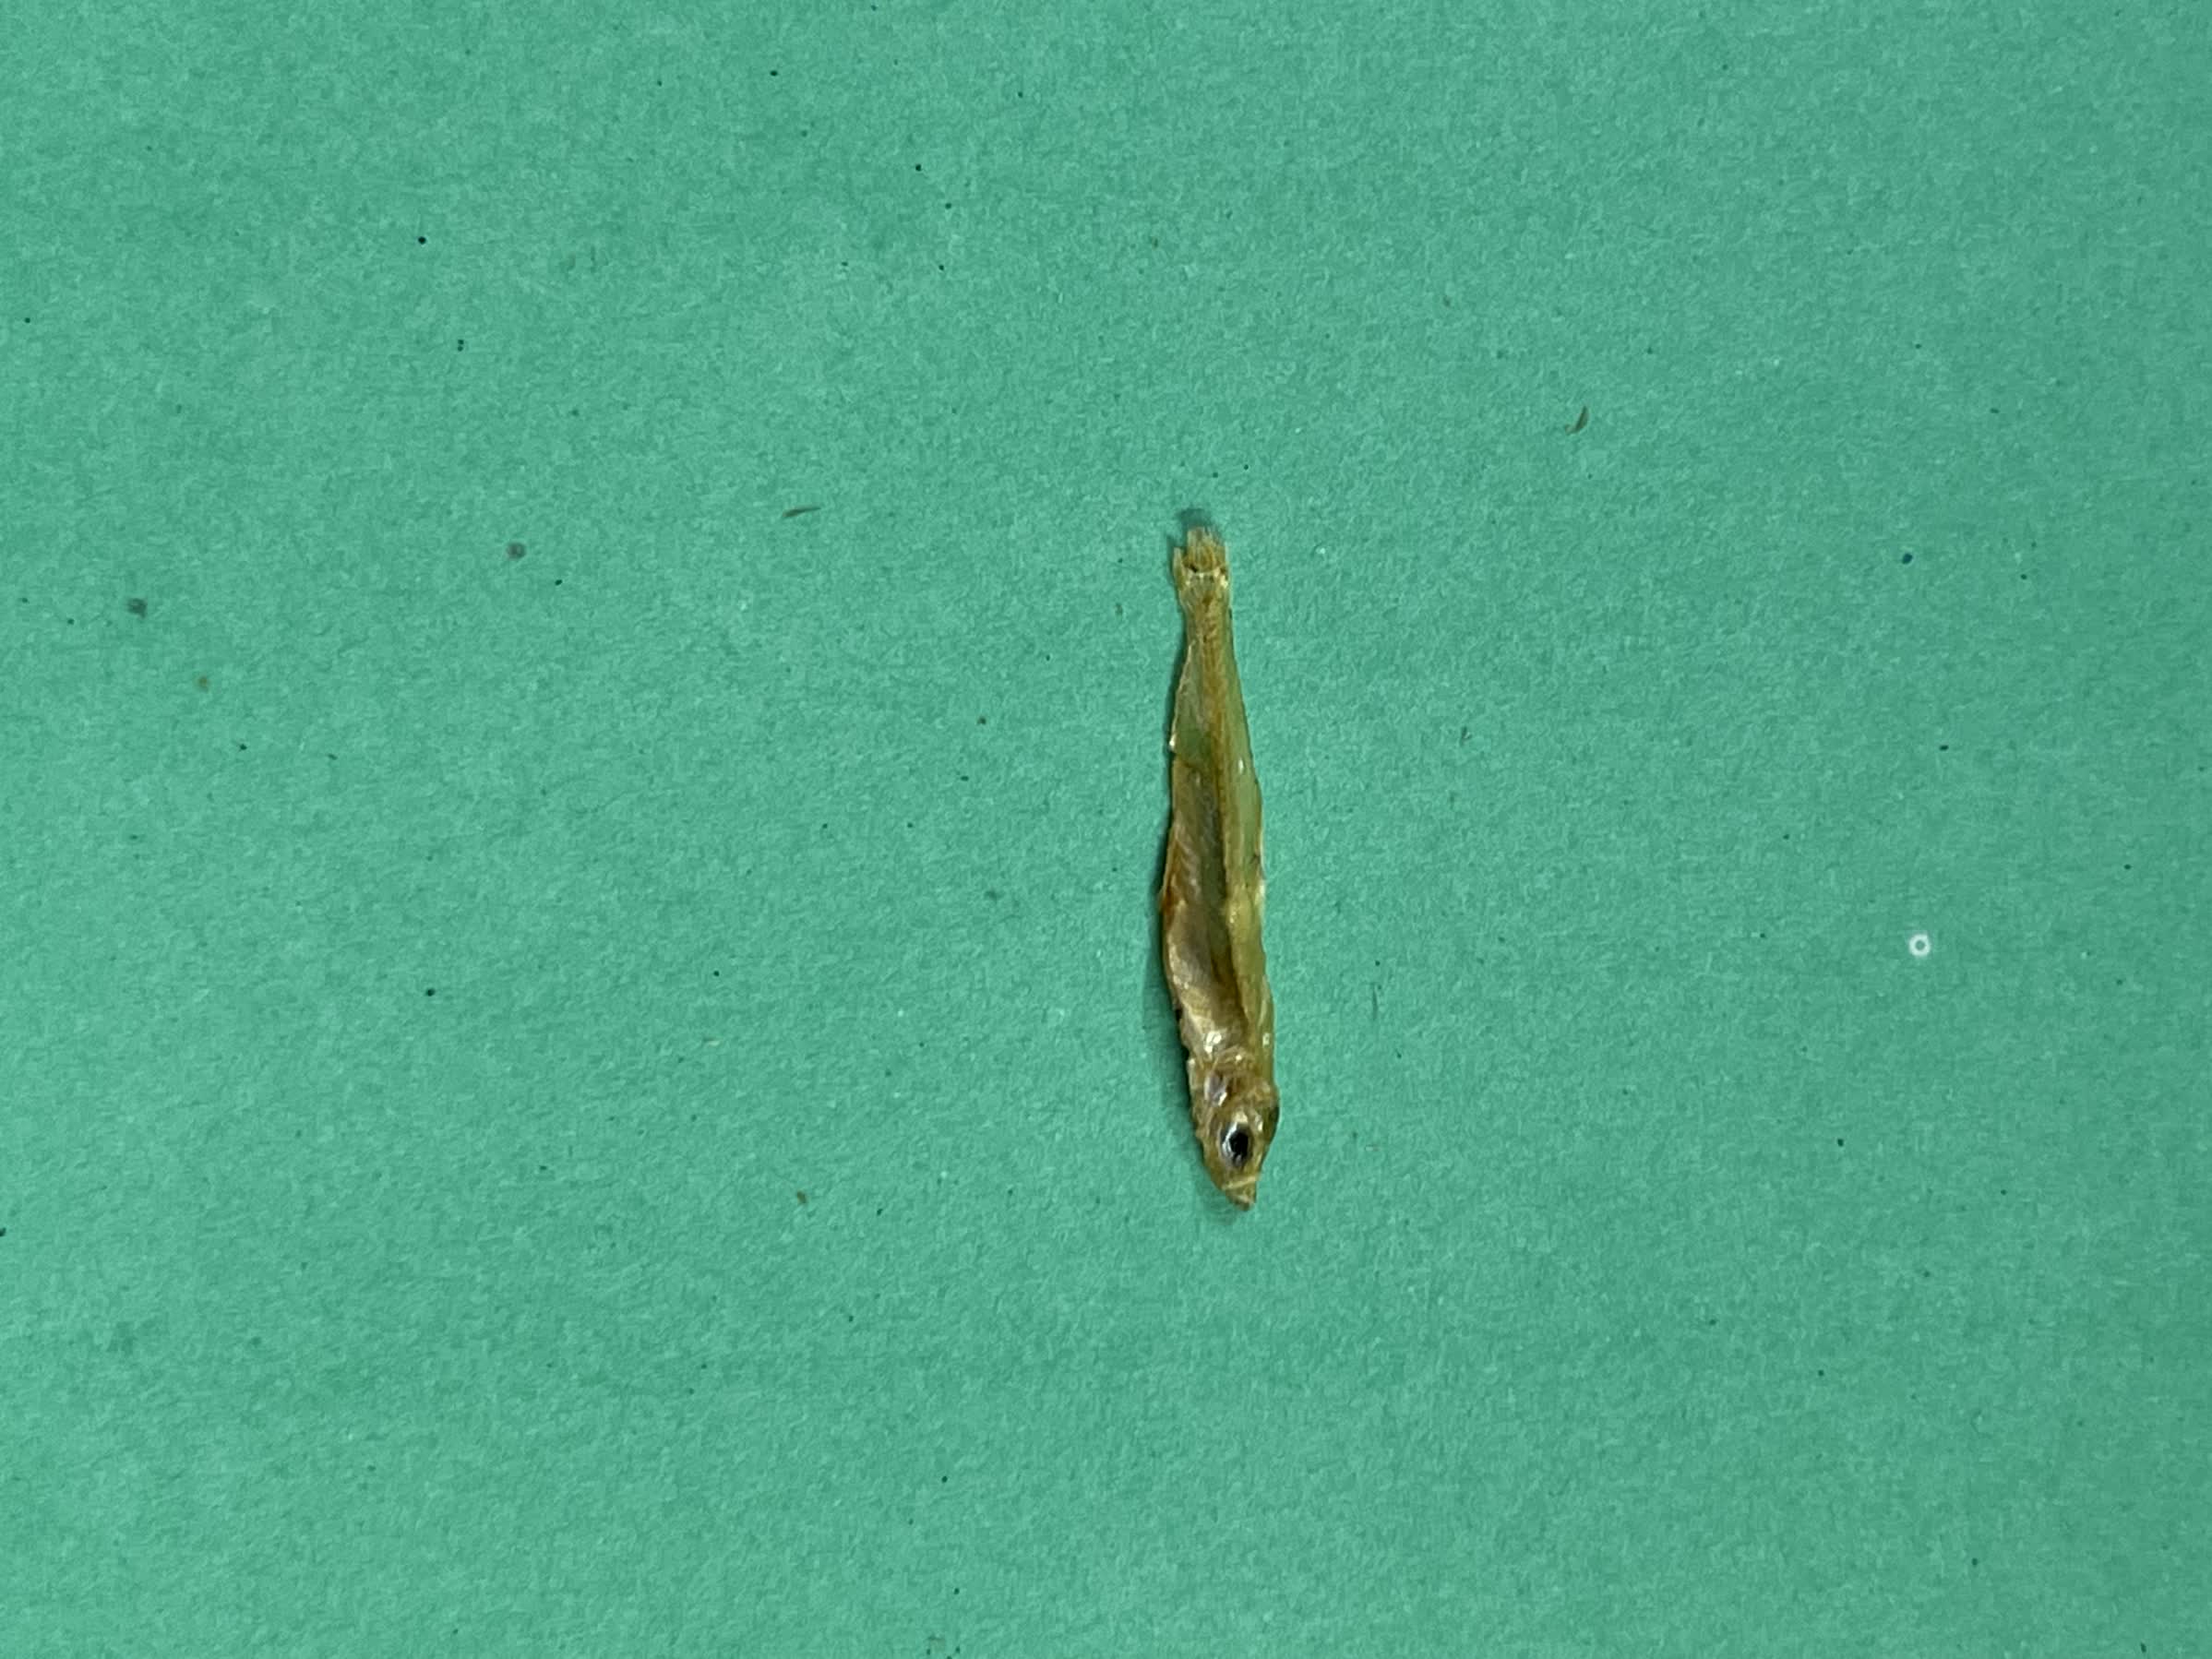
Species: kachki